Yantzaza

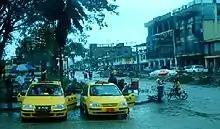
Parque Central de Yantzaza

Yantzaza is a town in the Zamora Chinchipe province of Ecuador. It is the seat of the Yantzaza Canton.